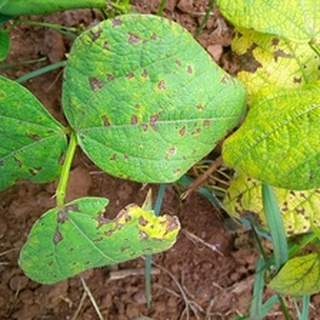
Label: bean_angular_leaf_spot